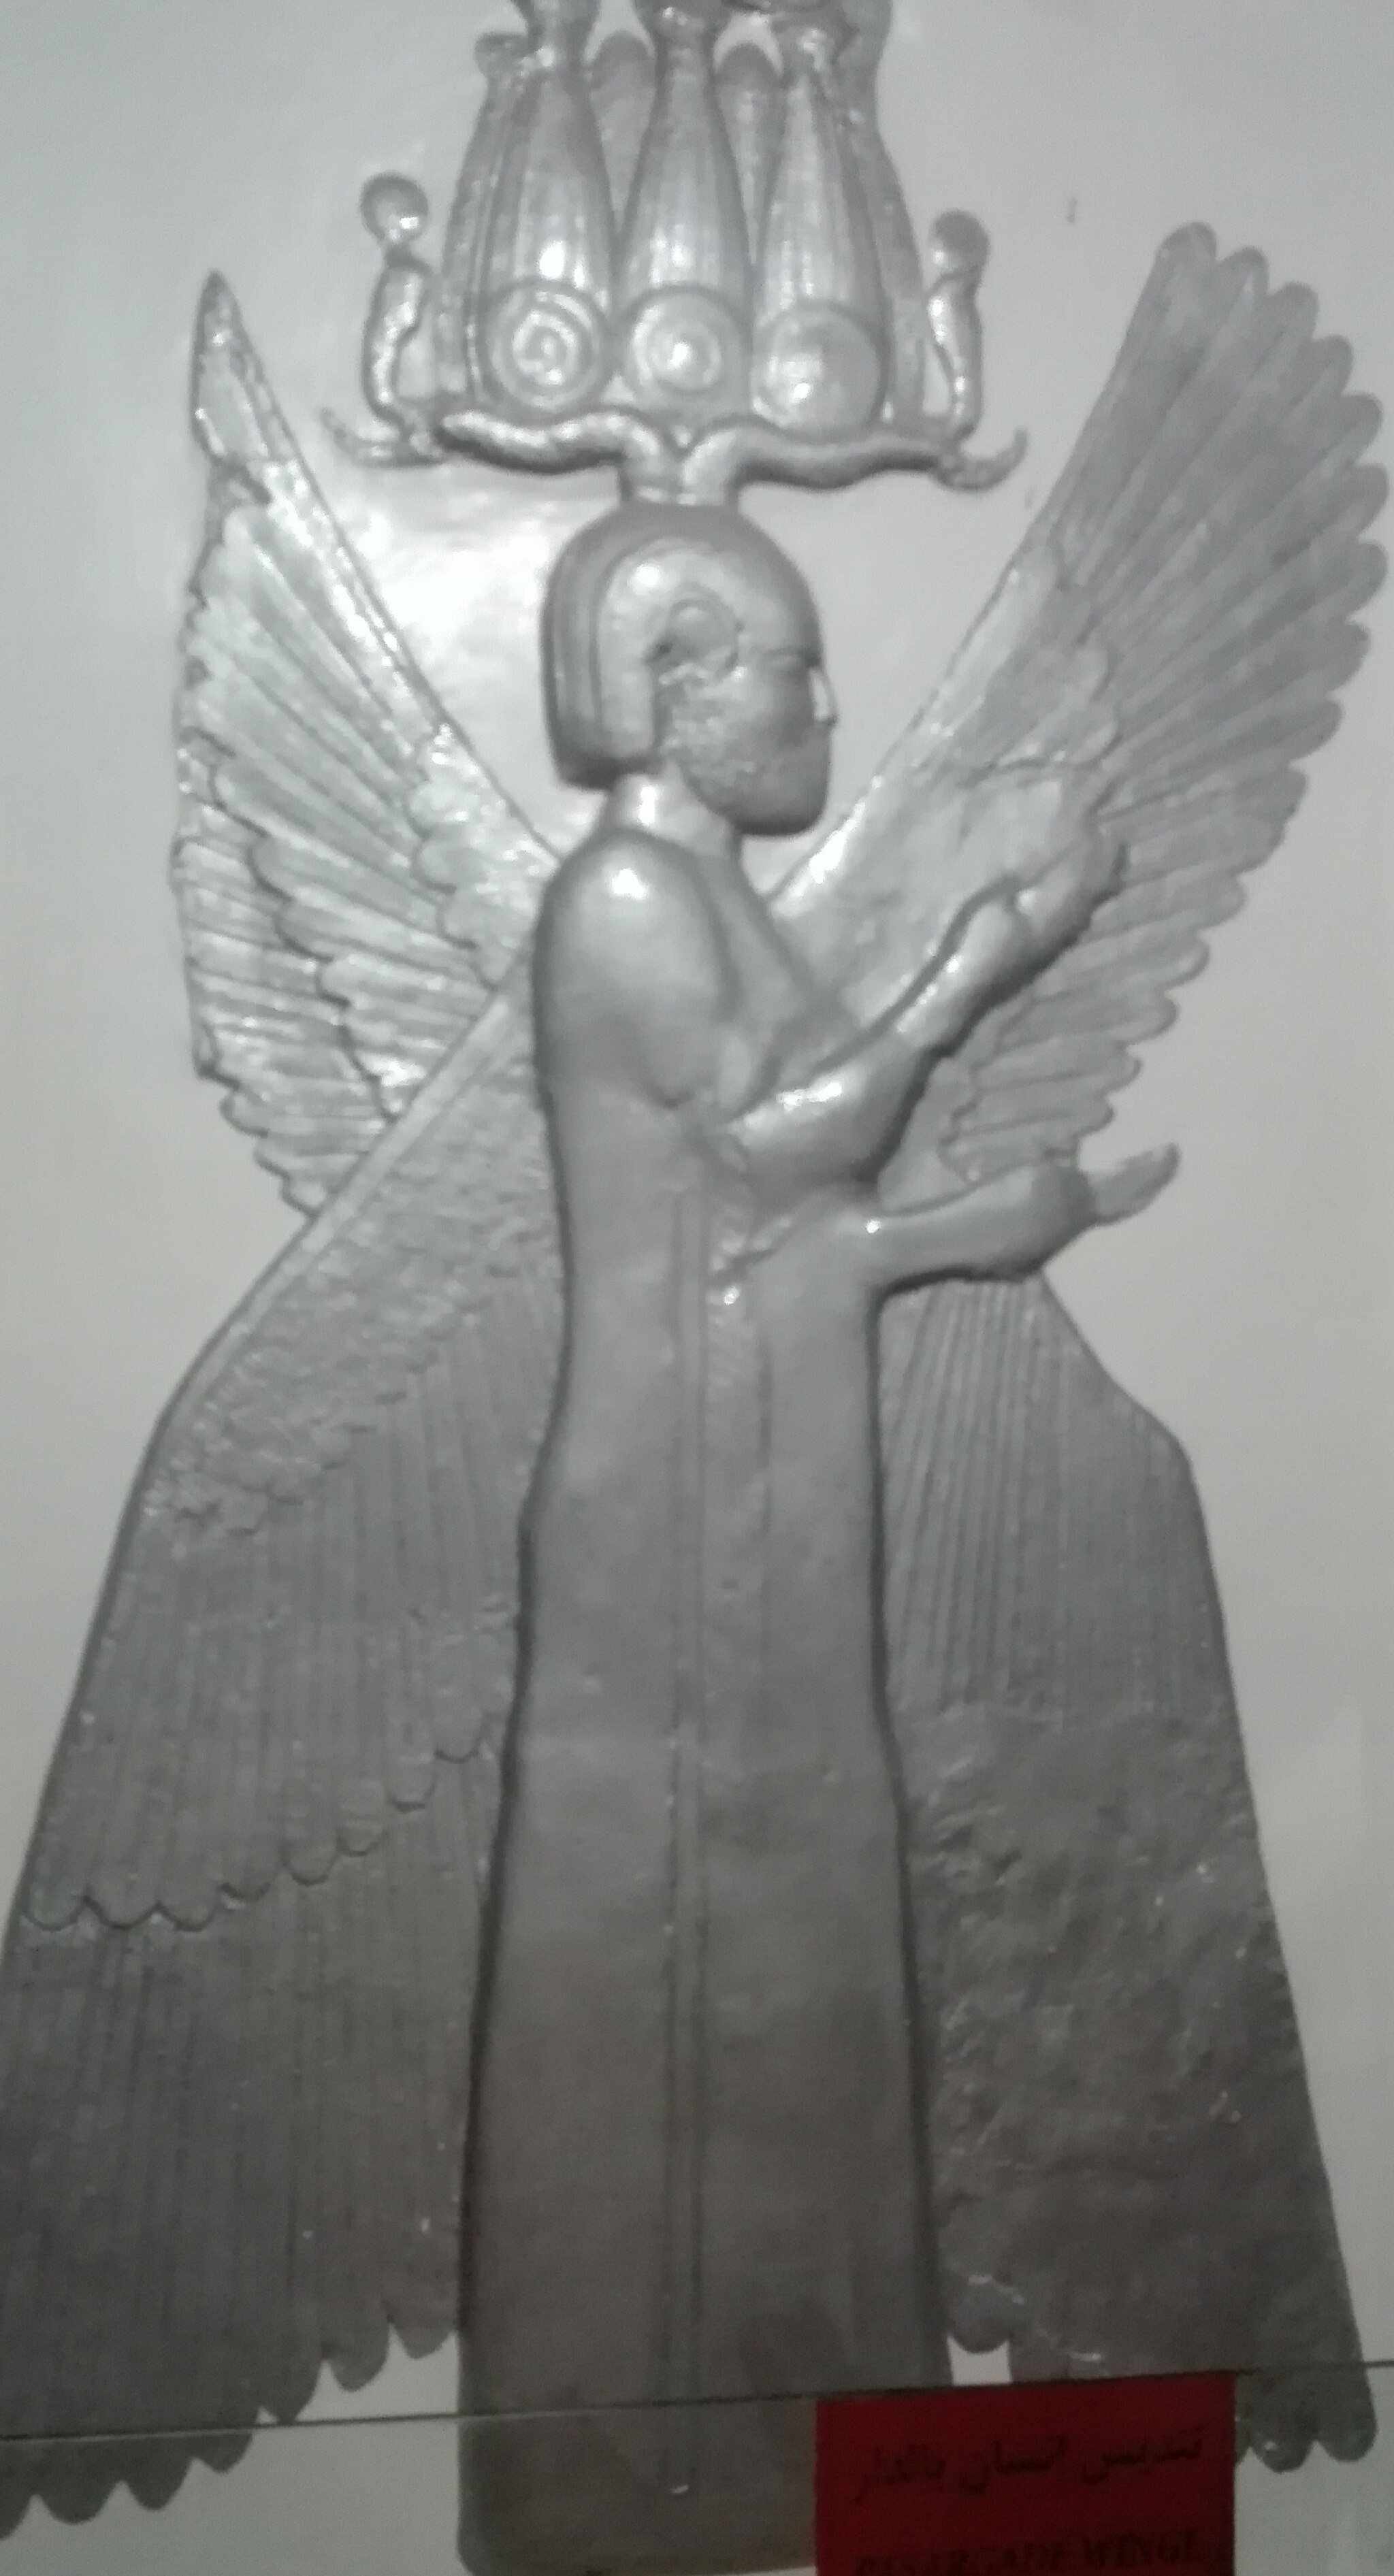
Title: Symbolic Statue in Persepolis
Description: Winged Human
Date: 2017-04-25 12:28:07
Categories: Hemhem crown, Pages with maps, Museum of Persepolis, Self-published work, Files with coordinates missing SDC location of creation, 2017 in Persepolis